Aleksandër Moisiu University of Durrës

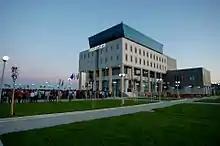
UAMD Spitallë campus

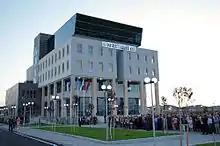
UAMD Spitallë campus

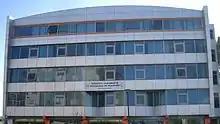
FASTIP building

The new campus was inaugurated on 5 June 2013 by Albanian Prime Minister Sali Berisha and Minister of Education Myqerem Tafaj. The second campus is suburban and located in Spitallë, Durrës.